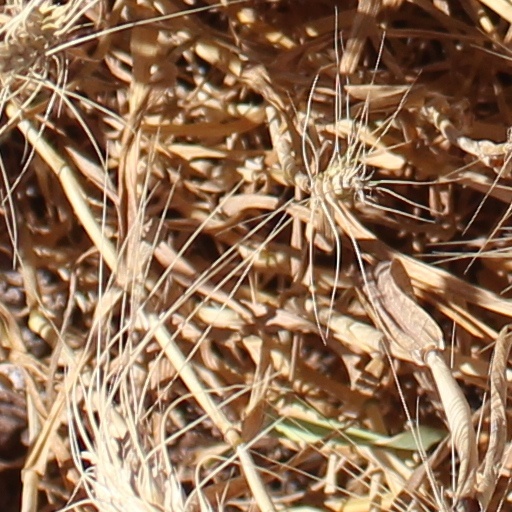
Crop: wheat